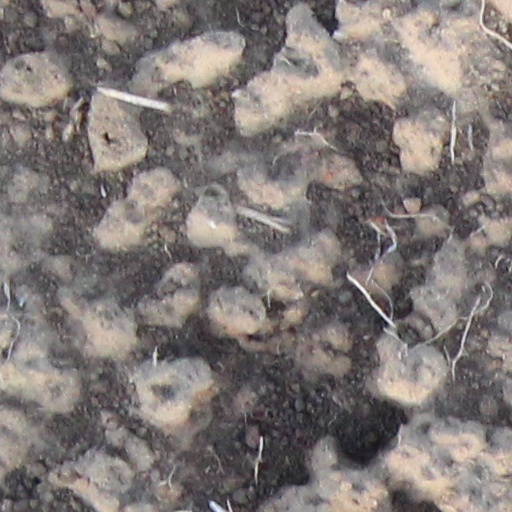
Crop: wheat